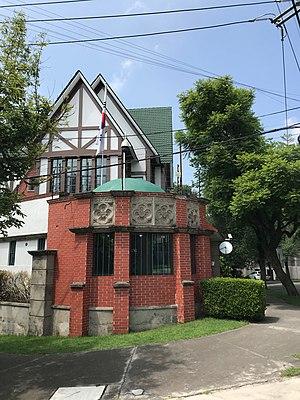
Voici les représentations diplomatiques de la Corée du Sud à l'étranger :